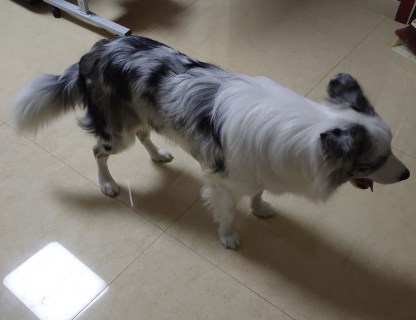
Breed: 2594-n000109-Border_collie